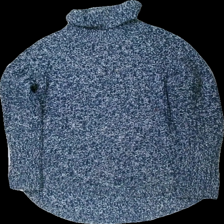
View: front
Type: Top
Category: Ladies
Brand: H&M
Colors: Blue
Material: 68% bomull 32% nylon
Pattern: Other
Cut: Turtle neck
Size: M
Season: All
Stains: Minor
Damage: smuts fläckar
Damage location: middle center
Damage 2: nopprigt
Damage 2 location: middle left
Damage 3: nopprigt
Damage 3 location: middle right
Price range: <50
Recommended usage: Export
Description: stickad tröja med hög hals